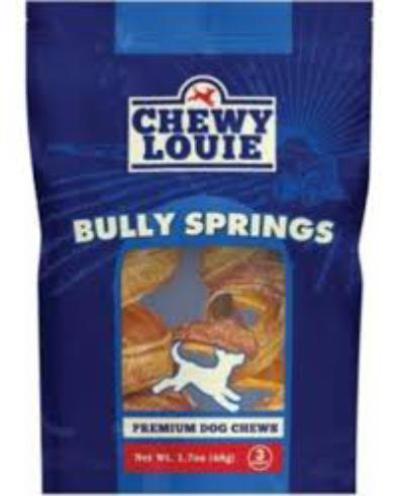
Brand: chewy louie
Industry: Food